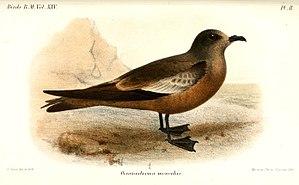
Cette liste de la faune française regroupe les espèces de Aequornithes peuplant la France métropolitaine.
L'Océanite de Swinhoe est une espèce de petits oiseaux de mer de la famille des Hydrobatidae.